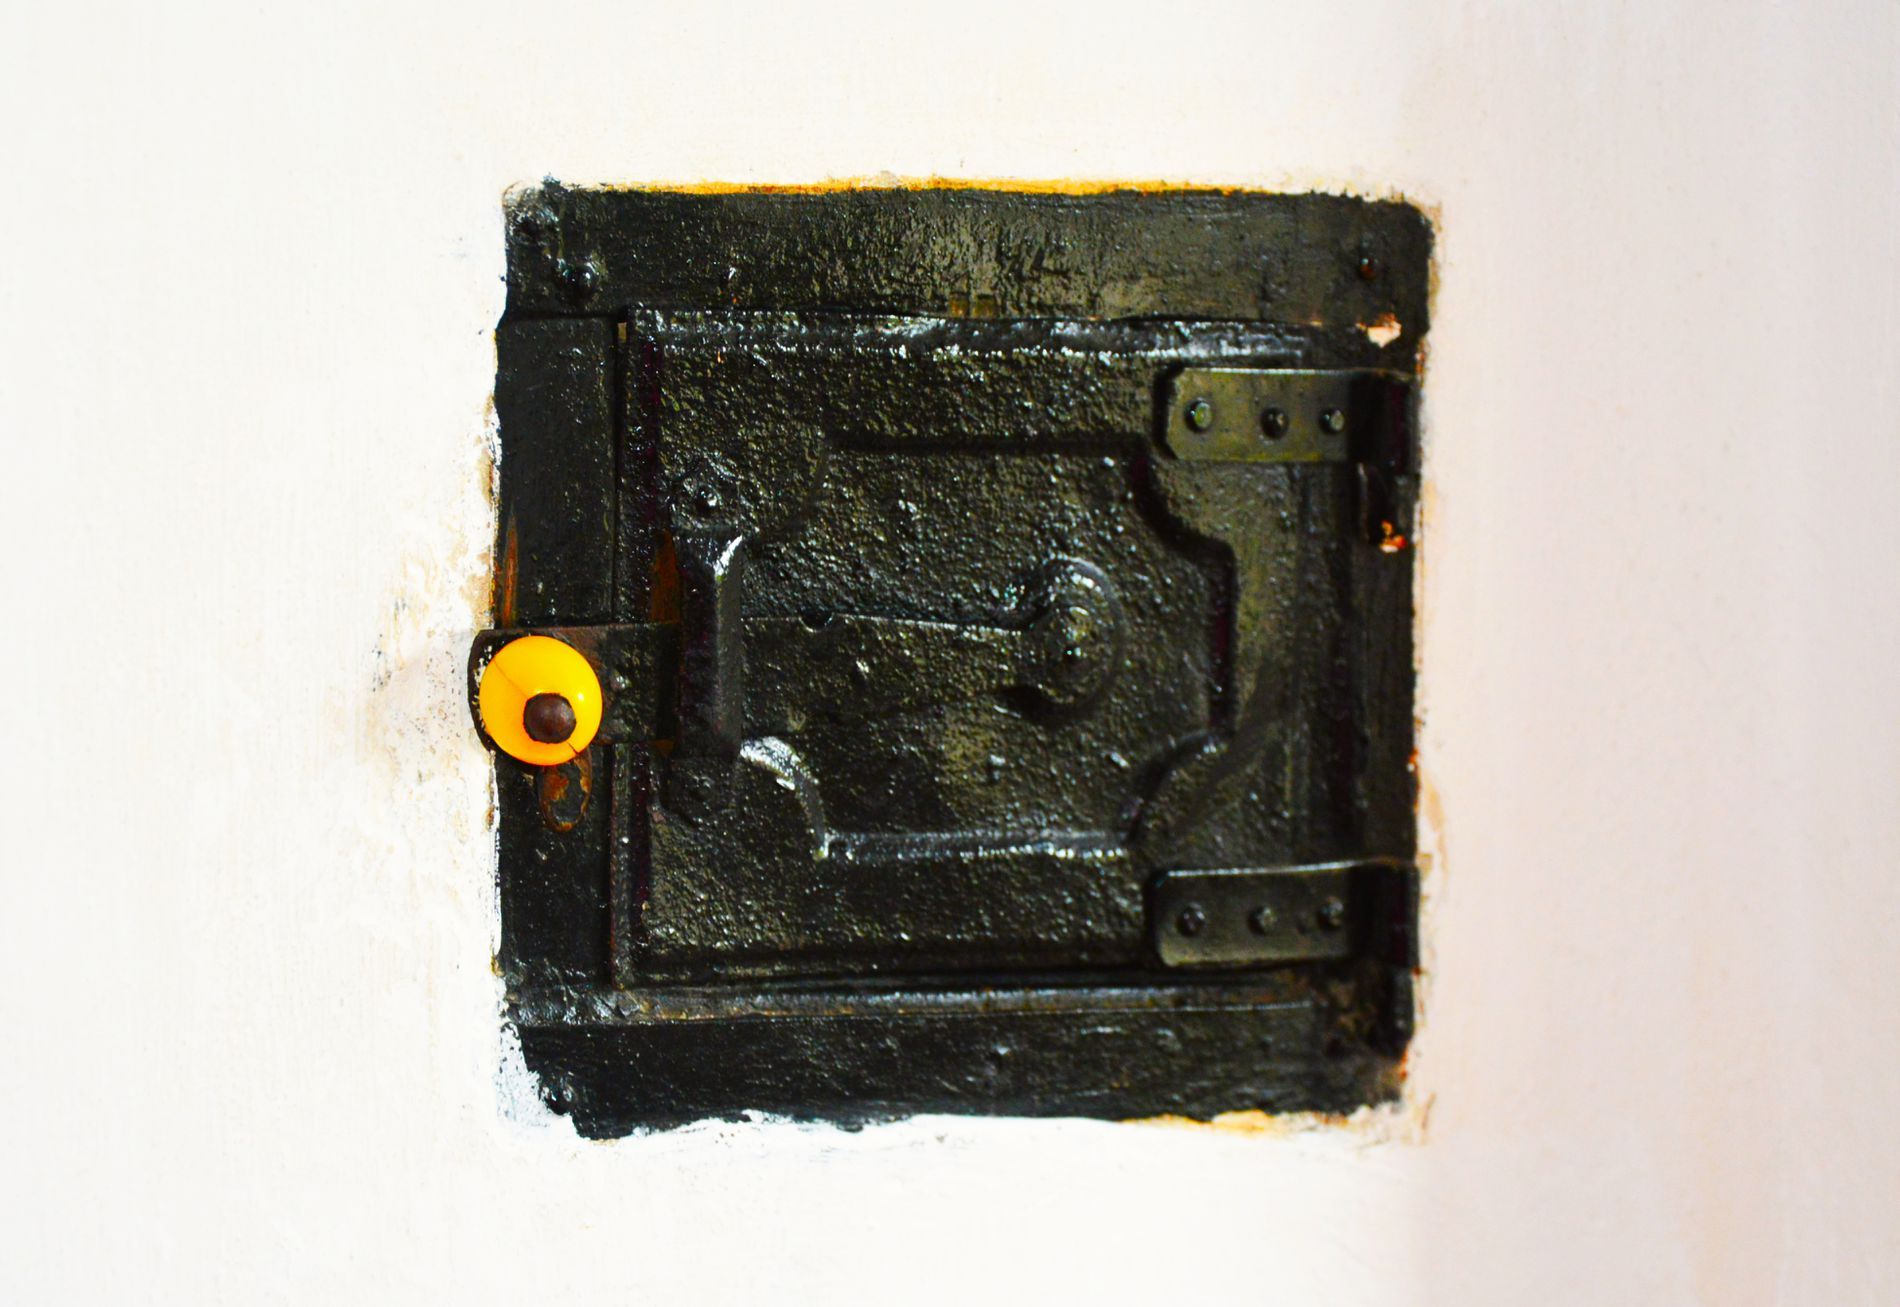
Old Metal Door
This image shows a small, black metal door embedded in a white wall. It has a yellow-orange knob and dark discoloration around the edges.
The scene is a landscape image captured at eye level, showing an old metal door. The background is white. The scene evokes a sense of warmth and a nostalgic atmosphere.
Labels: Safe, Mailbox, white wall, black door, knob
Camera: NIKON CORPORATION NIKON D7100
Lens: 18-105mm f/3.5-5.6
Aperture: F5
Exposure: 1/60 sec
ISO: 800
Focal length: 50.0 mm